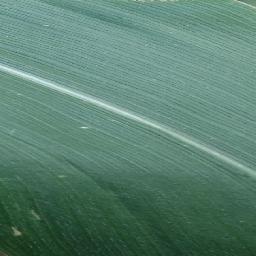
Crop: corn
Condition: (maize)_healthy